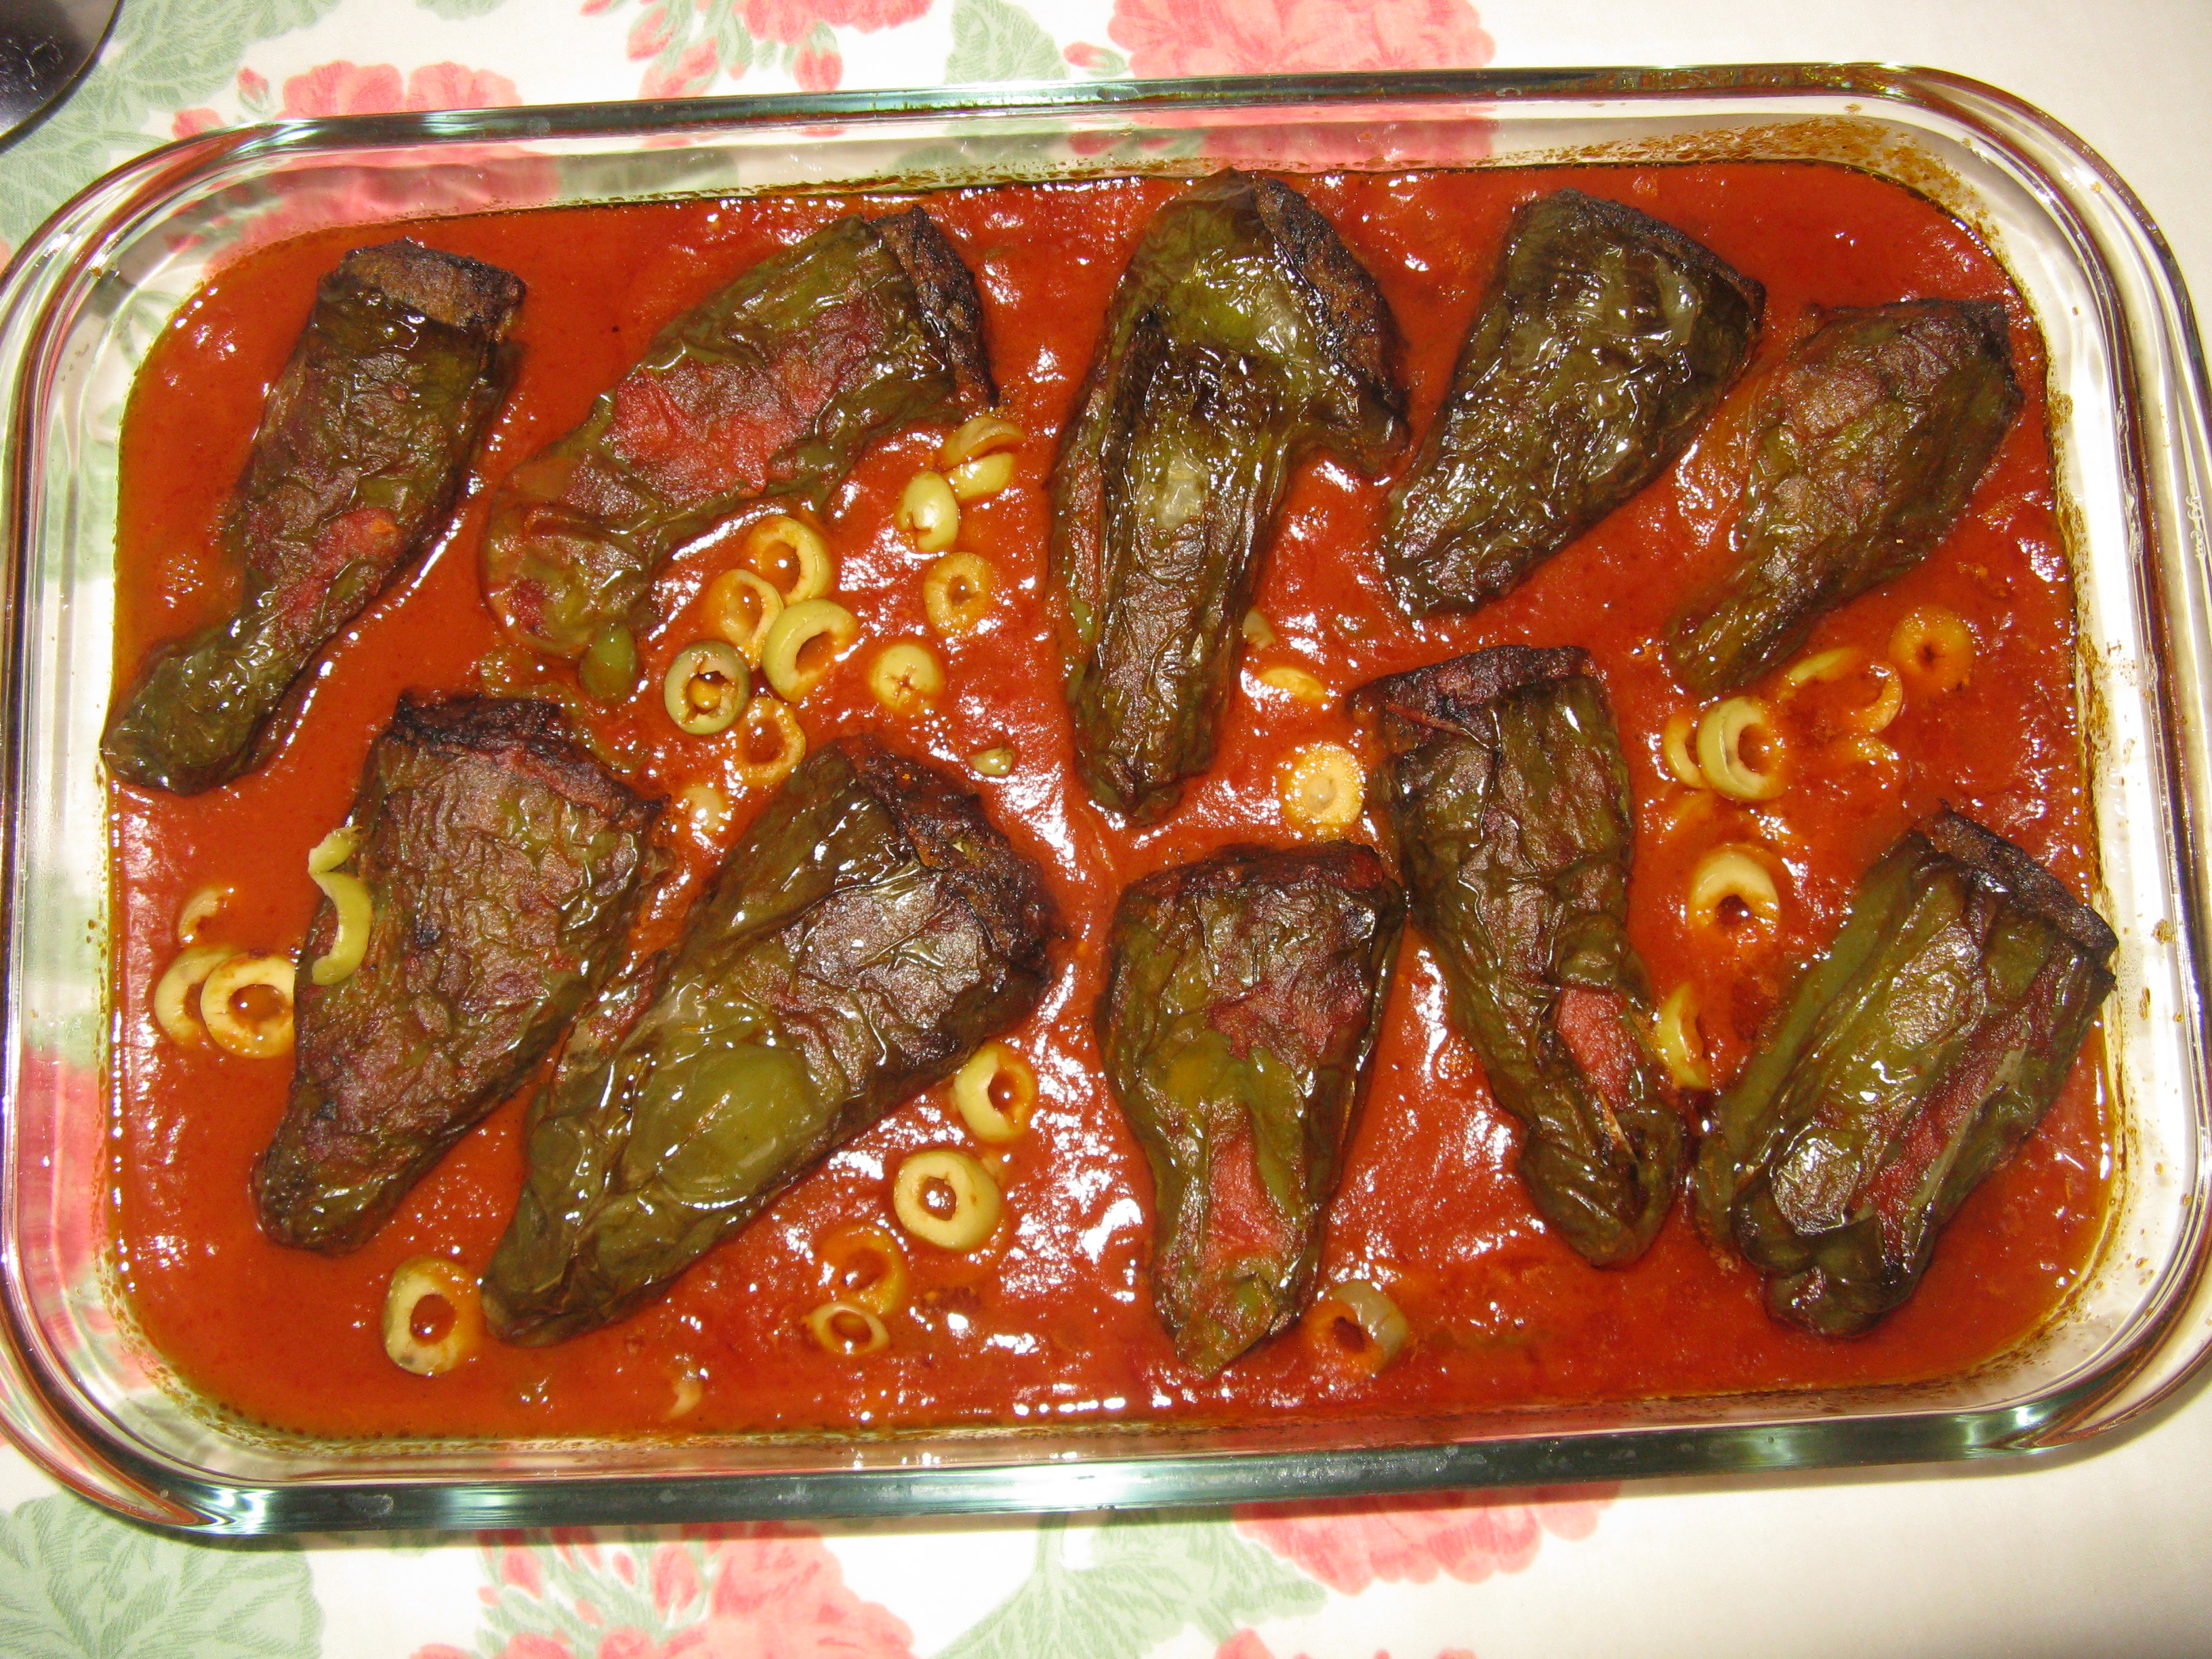
beef, bread, bun, burger, calories, cheese, cheeseburger, close up, cooking, delicious, food, fries, hamburger, lettuce, meal, meat, photography, sandwich, sesame, seeds, snack, tasty, wooden tray, fast food, french fries, junk food, brunch, dish, breakfast, finger food, full breakfast, side dish, appetizer, buffalo burger, breakfast sandwich, fast food restaurant, veggie burger, slider, cuisine, sarma, ingredient, dolma, produce, mam bay ld, italian sweet pepper, bell peppers and chili peppers, kofta, Khoresh, curry, vegetable, stuffed peppers, peperoncini, sardines, Punjena paprika, chili pepper, Eastern european food, Iranian cuisine, mediterranean food